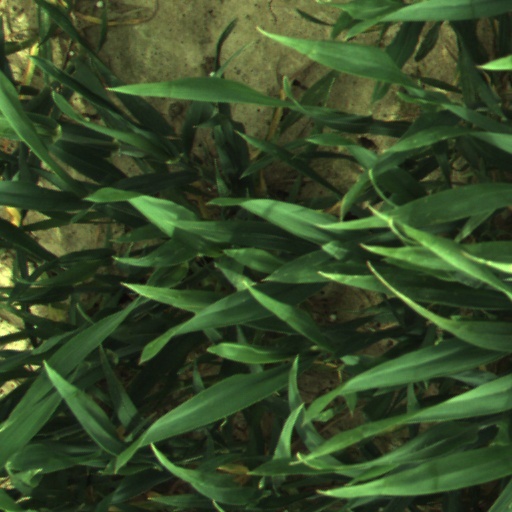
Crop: wheat